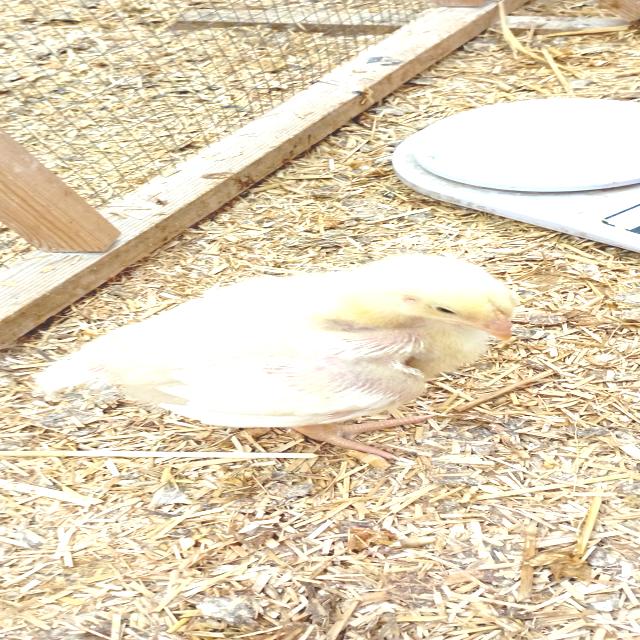
Weight: 413 g